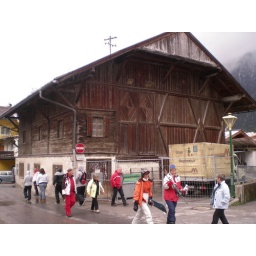
wooden house in Mayrhofen